Petrie Bight

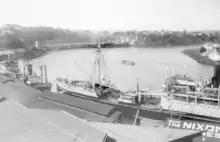
Petrie Bight (prior to the construction of the Story Bridge), June 1927

Petrie Bight is a reach of the Brisbane River in Brisbane, Queensland, Australia. The land to the north of the bight, centred on the area under the Story Bridge's northern point and around the Brisbane River to Customs House is also known as Petrie Bight and was formerly a suburb of Brisbane. The area whilst still informally known as Petrie Bight, was absorbed into the suburbs of the Brisbane CBD and Fortitude Valley during consolidation of suburbs by the Brisbane City Council. With a resurgence in Brisbane residents interested in this part of the city and its history, has meant there is a possibility the Brisbane City Council and Queensland Government may once again reinstate Petrie Bight as a suburb to give the area a better sense of identity.